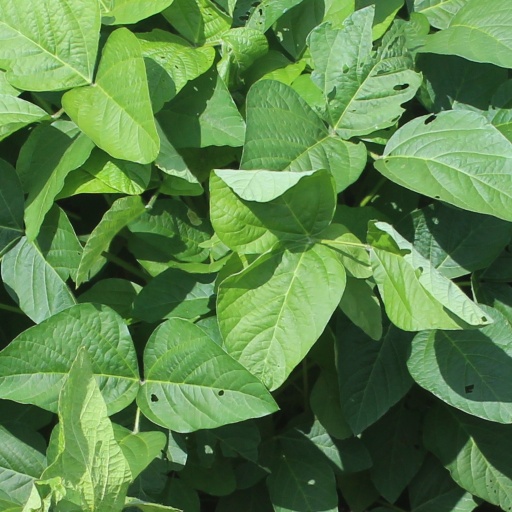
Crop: soybean